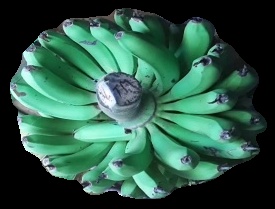
Variety: pachbale
Grade: grade1